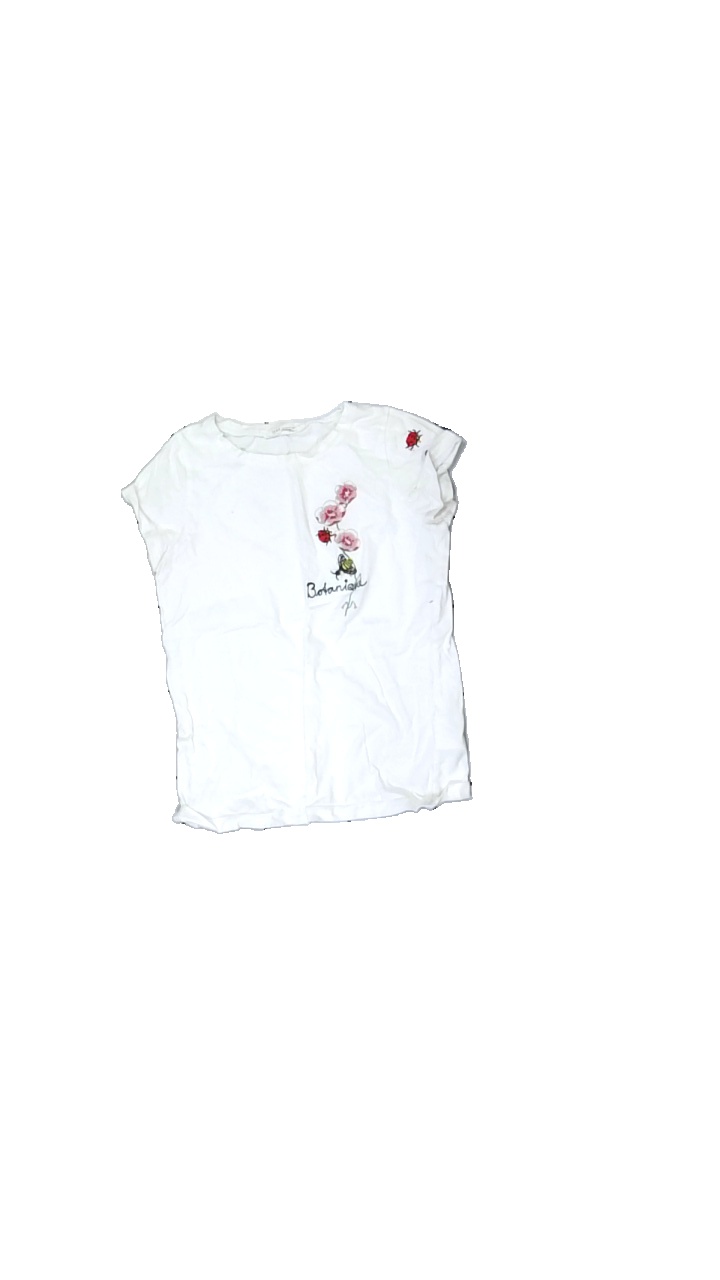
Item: T-shirt (Children)
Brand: H&m
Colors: White, Black, Red, Multicolor
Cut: Regular, C-collar
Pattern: Embroidered
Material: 100% cotton
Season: All
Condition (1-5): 3
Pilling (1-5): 2
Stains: Minor
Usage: Recycle
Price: <50